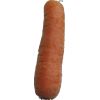
Label: Carrot 1